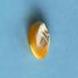
Maize quality: Good